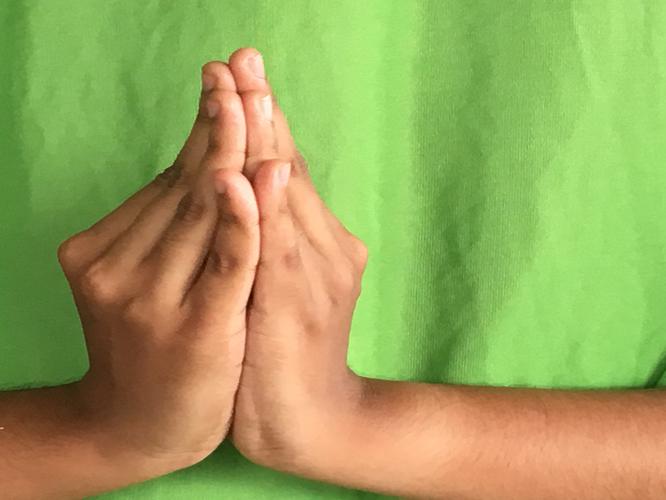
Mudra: Kapotham
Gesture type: double_hand